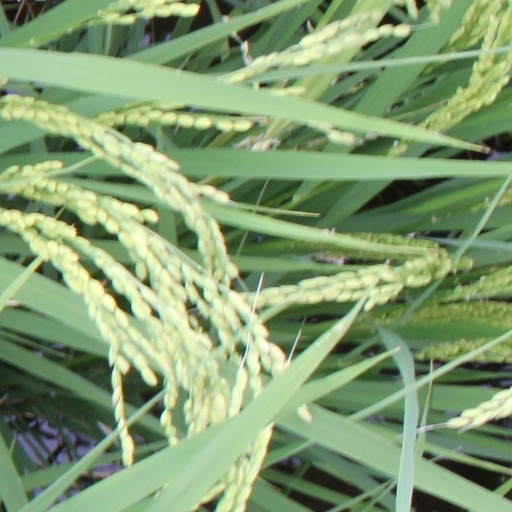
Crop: rice